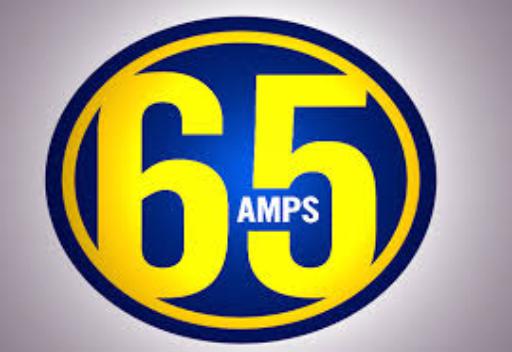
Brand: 65amps
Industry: Electronic